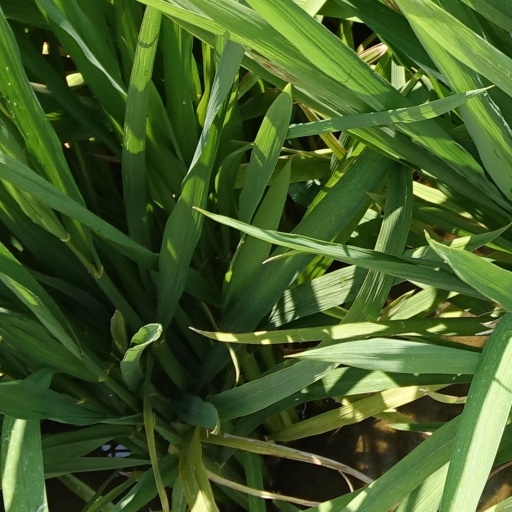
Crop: rice